James Curnow

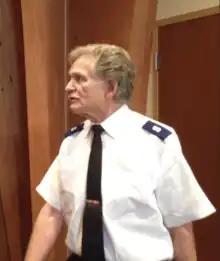
James Curnow in Salvation Army uniform

James Curnow (born 17 April 1943) is a composer of music for concert bands, brass bands, vocal and instrumental solos and ensembles. Curnow has also written arrangements of music pieces such as Trumpet Voluntary. He has taught at both public schools and on college and university levels.